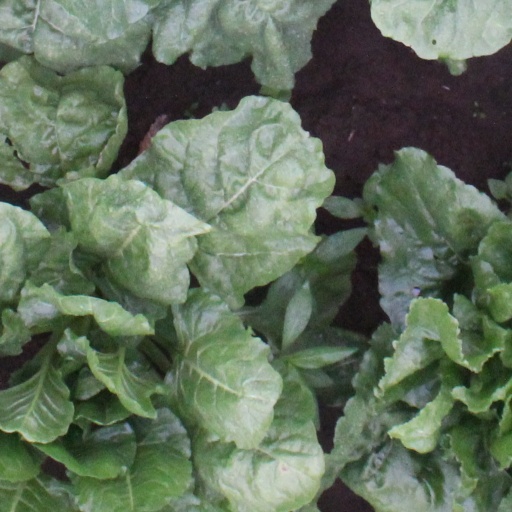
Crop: sugar beet